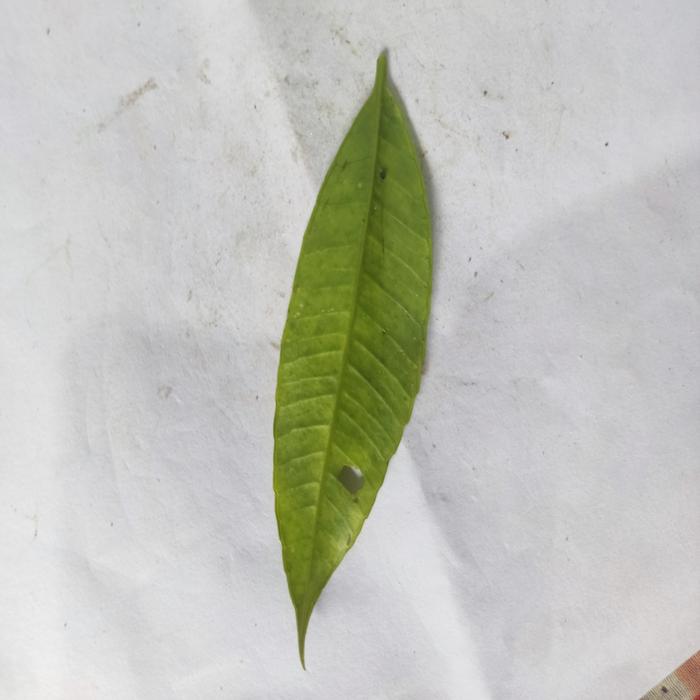
Crop: Hog Plum
Leaf condition: Anthracnose